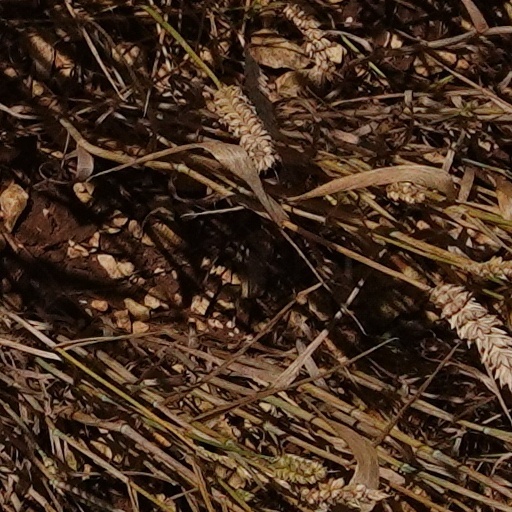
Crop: wheat